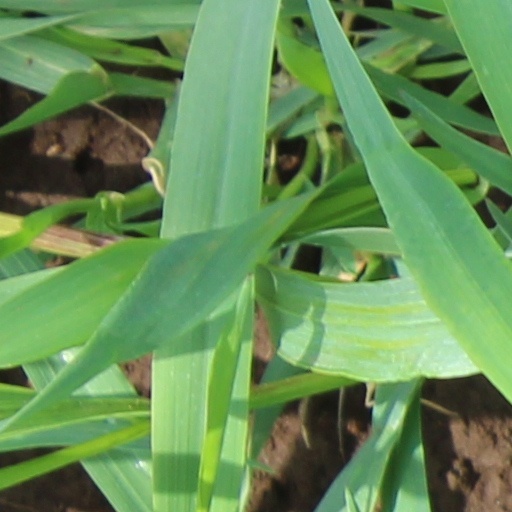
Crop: wheat